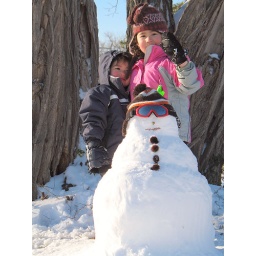
naomi fotenos noah fotenos snowman pose at forest park field by aff filed underwhat